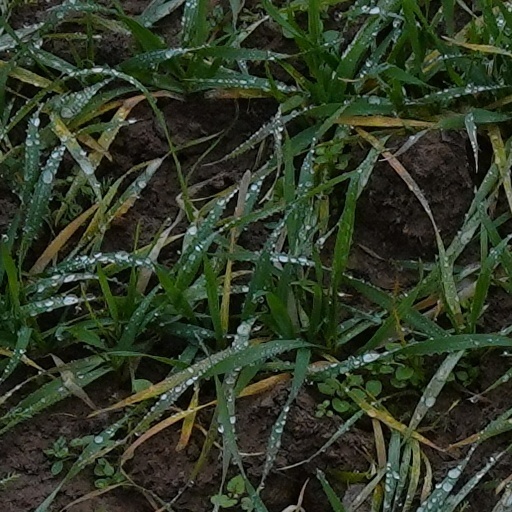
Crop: wheat